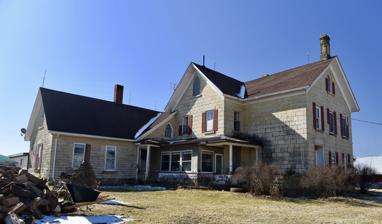
Building: Milton Godard House
Country: United States of America
Year built: 1866
Historic house in Iowa, United States United States historic place Milton Godard House U.S. National Register of Historic Places Show map of Iowa Show map of the United States Location Southern side of 7th St. southwest of Maquoketa Coordinates 42°02′21″N 90°44′07″W / 42.03917°N 90.73528°W / 42.03917; -90.73528 Area less than one acre Built 1860, 1866 Architectural style Gothic Revival MPS Limestone Architecture of Jackson County MPS NRHP reference No. 92000915 Added to NRHP July 24, 1992 The Milton Godard House is a historic building located southwest of Maquoketa, Iowa , United States.  This house is considered an excellent example of limestone craftsmanship and design. It is one of over 217 limestone structures in Jackson County from the mid-19th century, of which 101 are houses.  Very few are in this part of the county, and most are vernacular construction.  The Godard house has elements on the Gothic Revival style, especially in the fenestrations .  It is also unusual in that it is two different houses built at two different times.  Local tradition says that five stonemasons from Germany were brought here to work on the house, and they stayed here for eight years until it was completed. Godard was a Connecticut native who settled here in 1845.  His closest neighbors to the south and west at that time were 15 miles (24 km) away. He donated land to the east of his house in the 1880s for a Methodist church.  The church was razed in 1926, but the cemetery remains.  The house was listed on the National Register of Historic Places in 1992. References